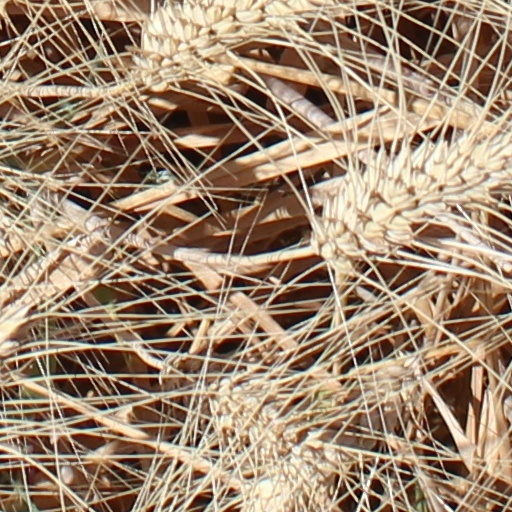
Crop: wheat